Phishing

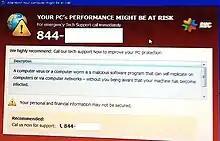
A fake virus notification

Phishing often uses social engineering techniques to trick users into performing actions such as clicking a link or opening an attachment, or revealing sensitive information. It often involves pretending to be a trusted entity and creating a sense of urgency, like threatening to close or seize a victim's bank or insurance account.